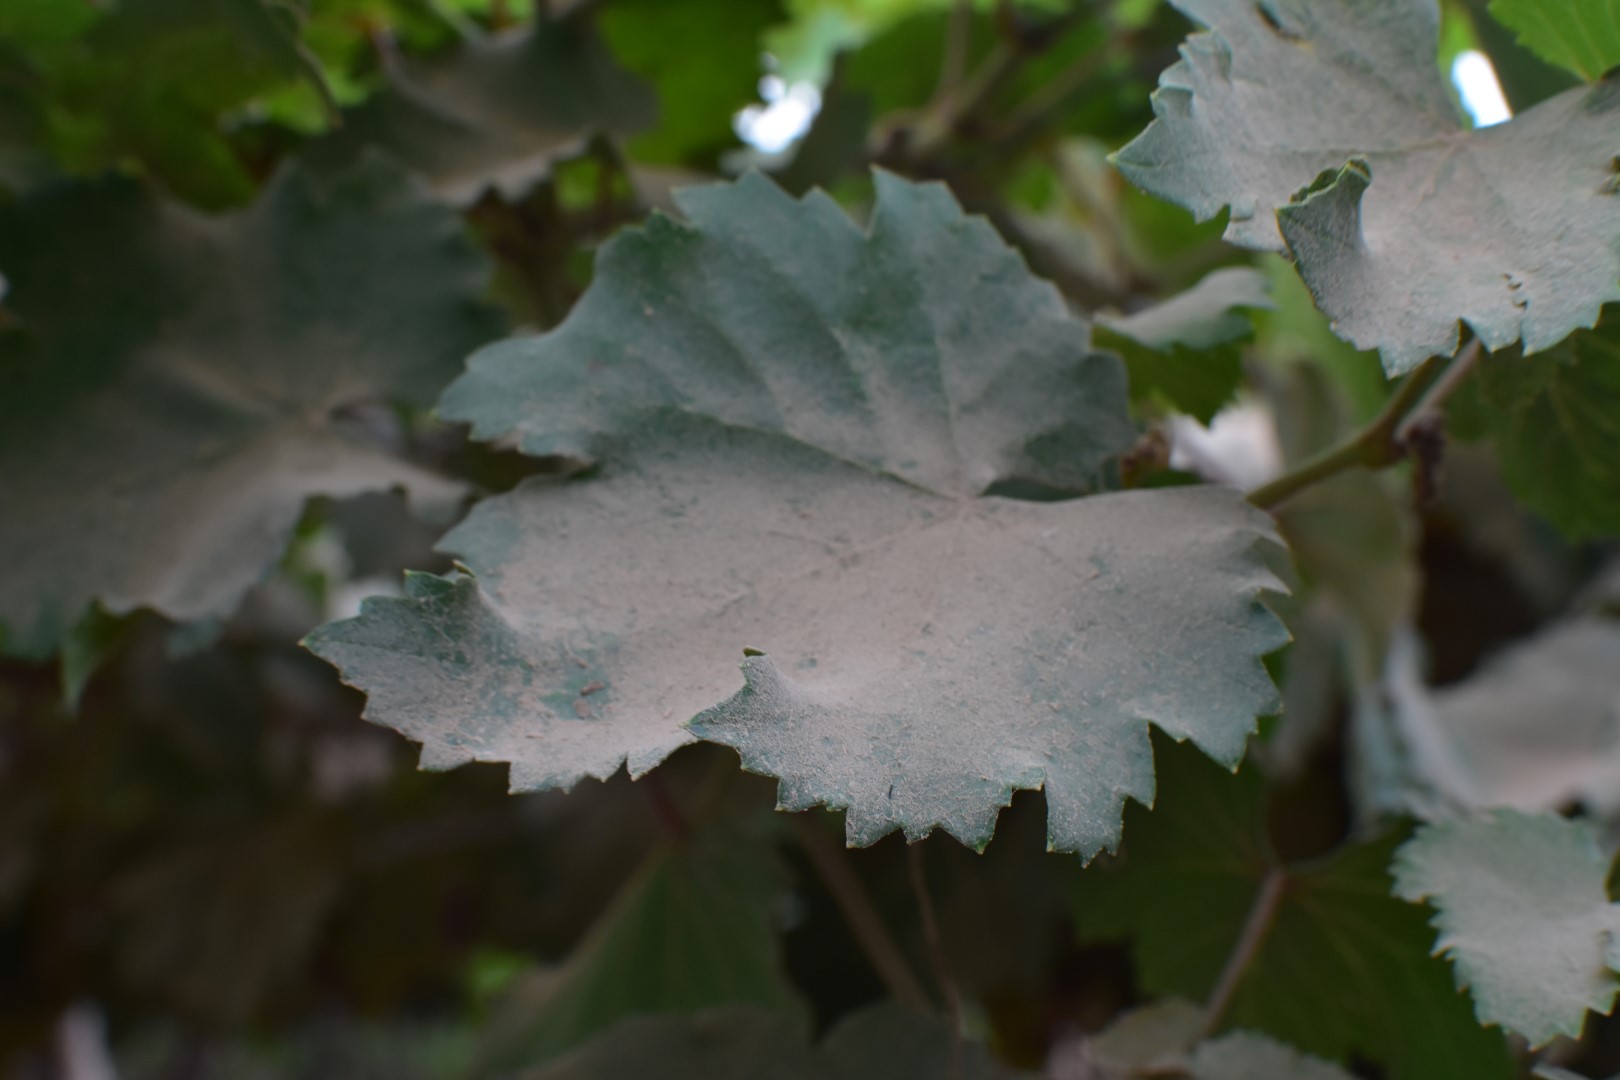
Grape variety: Kamali